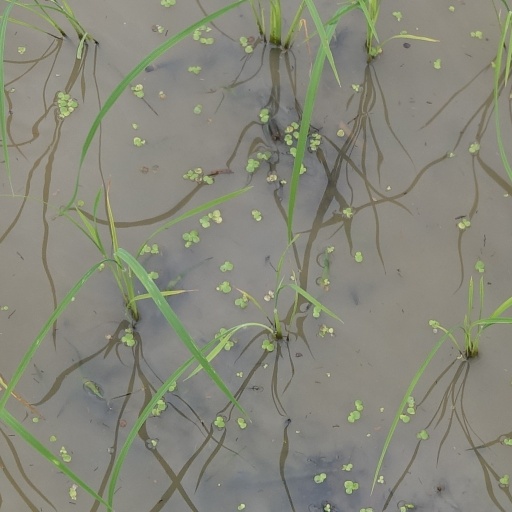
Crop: rice